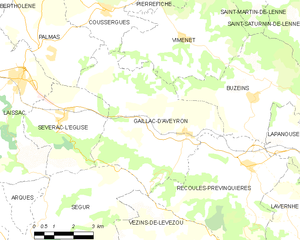
Gaillac-d'Aveyron est une commune française située dans le département de l'Aveyron en région Occitanie.